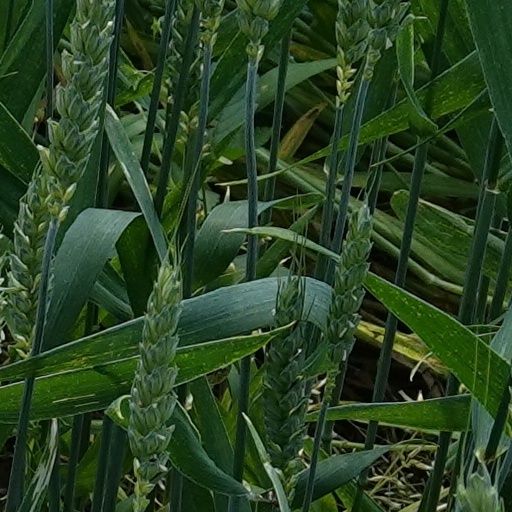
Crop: wheat